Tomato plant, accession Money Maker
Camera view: tilt-top (135 deg); turntable rotation: 30 degrees
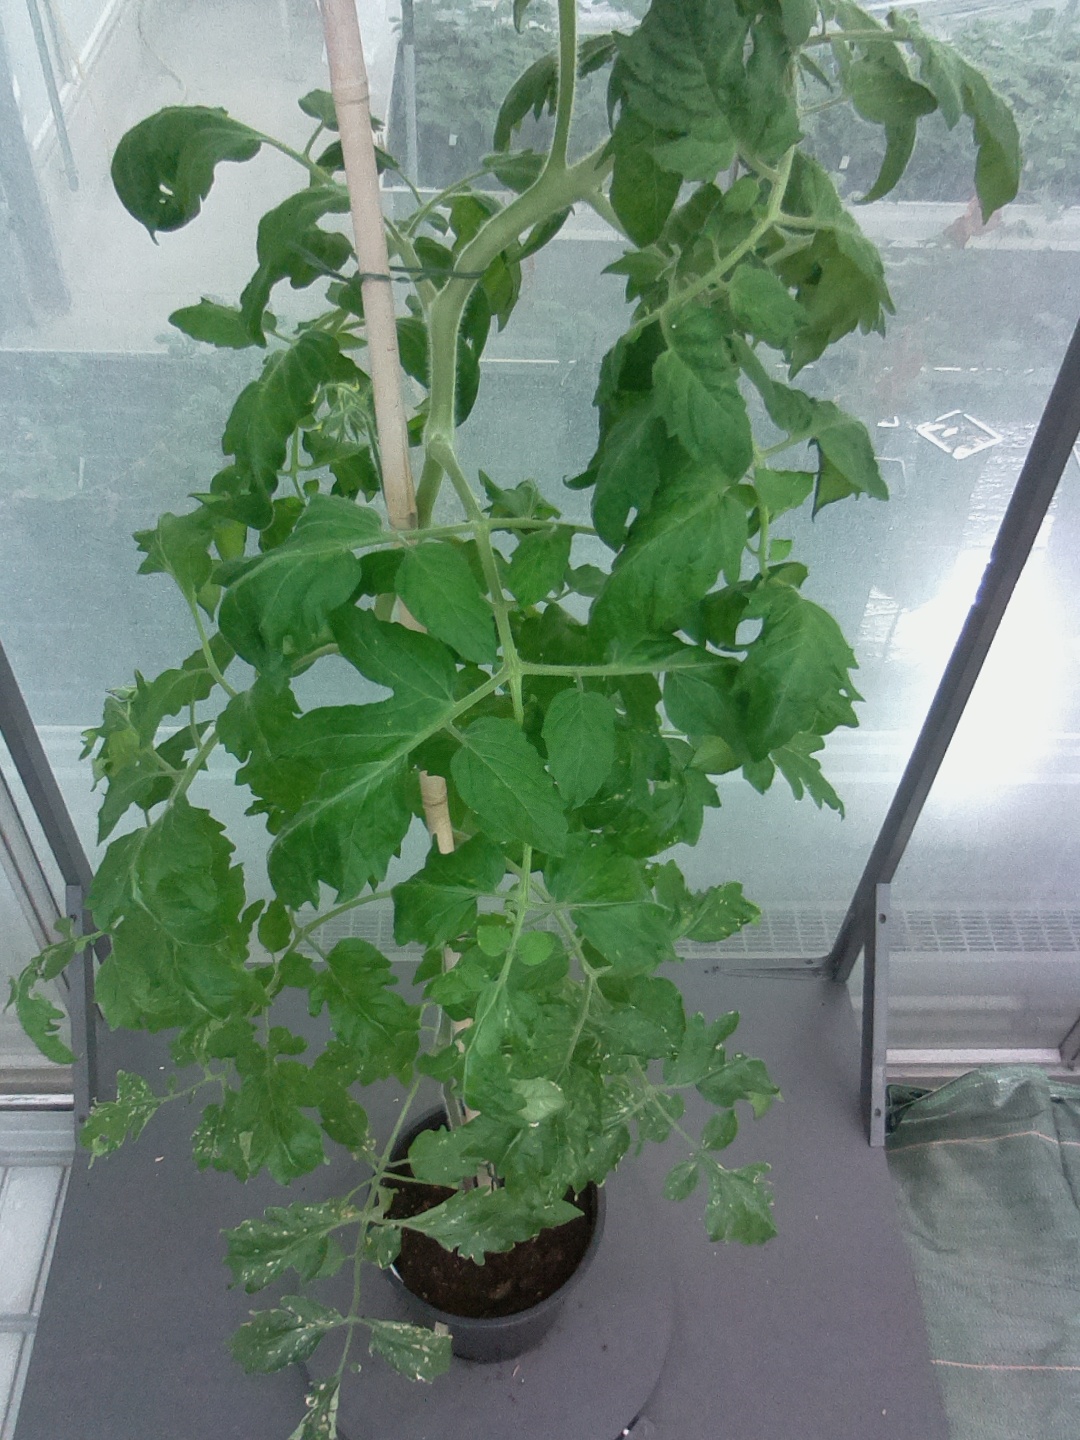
BBCH growth stage 65: Full flowering, 50%-60% of flowers open, first petals falling